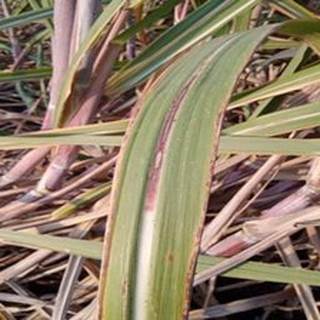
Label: sugarcane_red_rot